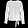
Label: Shirt